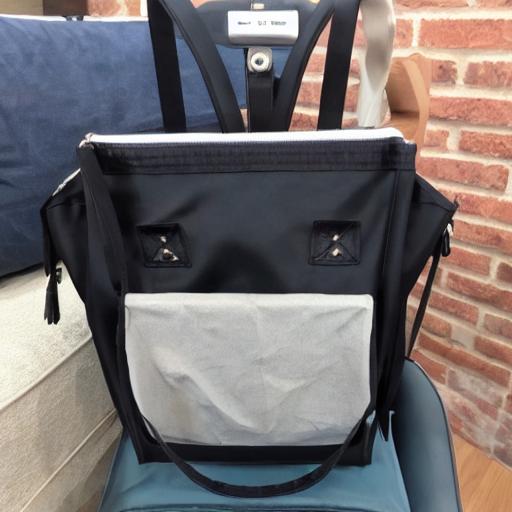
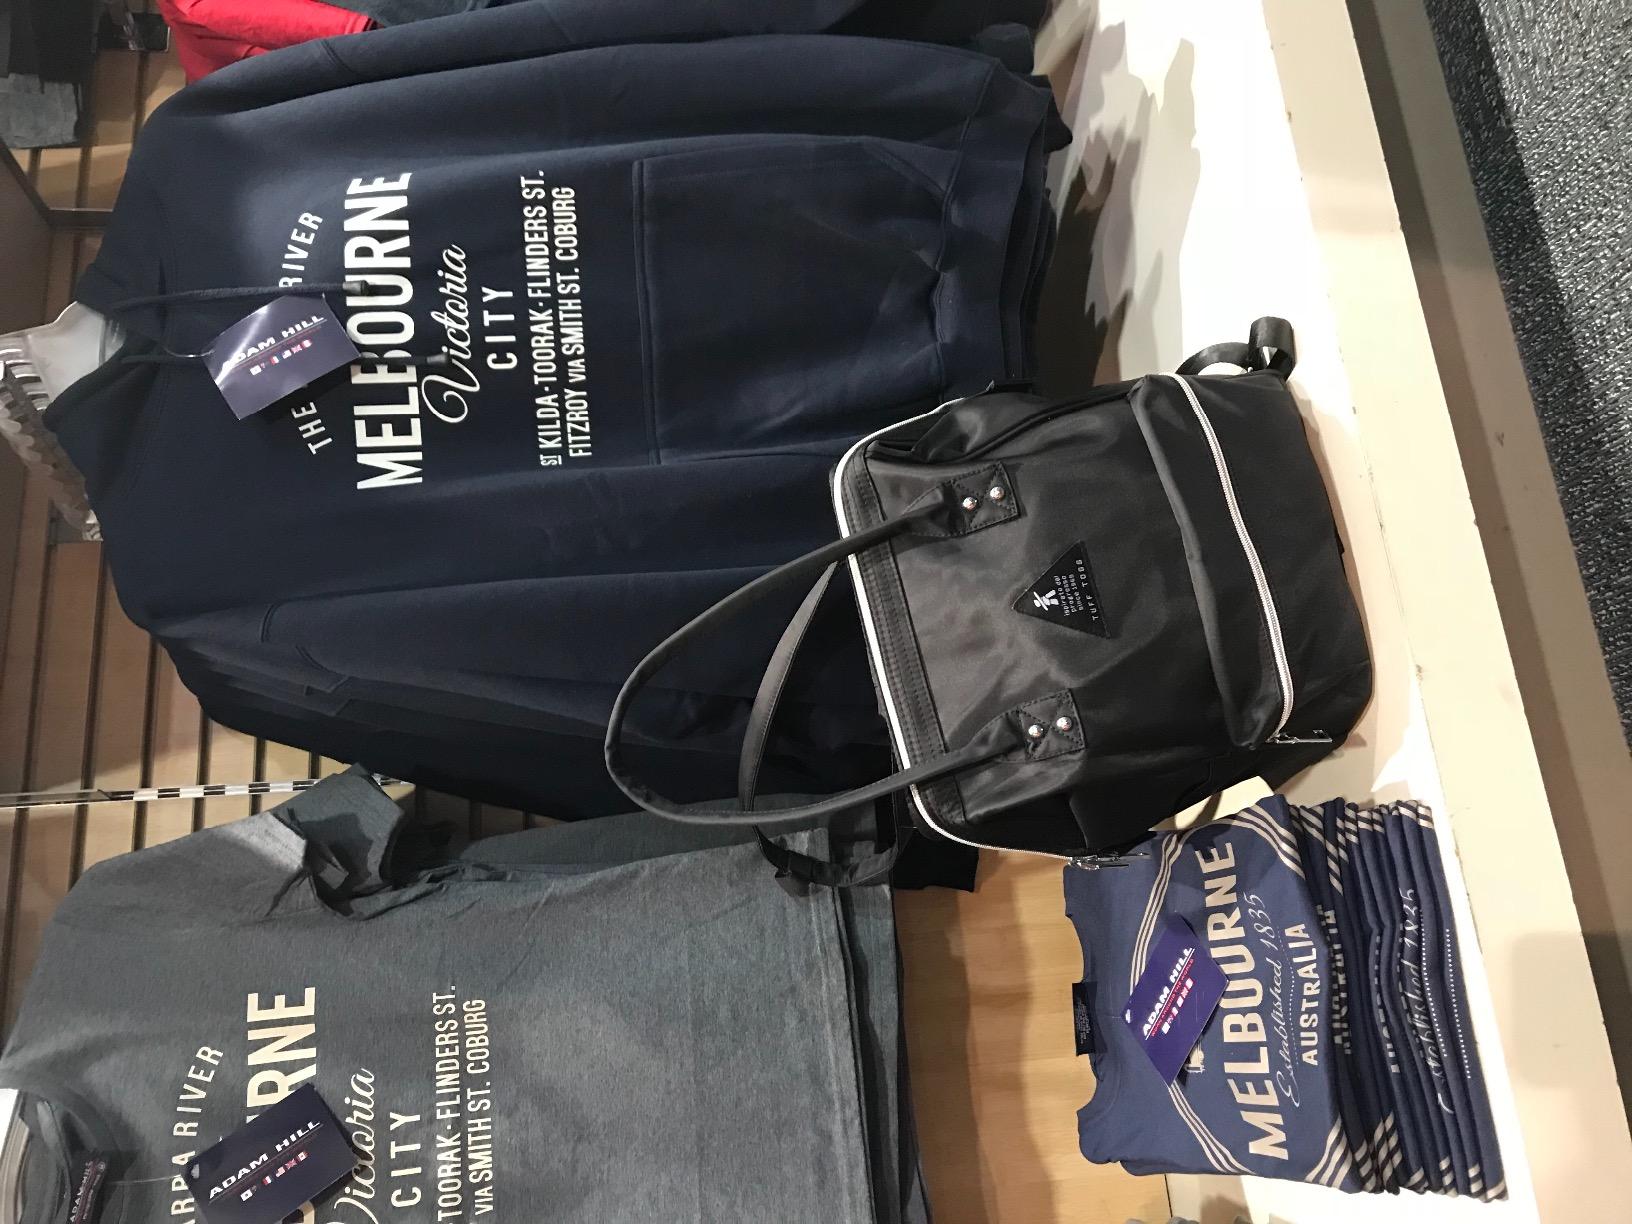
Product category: bag
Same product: no